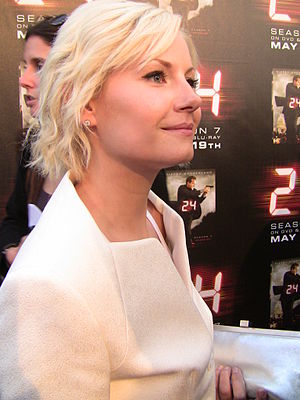
Elisha Cuthbert
Elisha Ann Cuthbert er en canadisk skuespiller, der har medvirket i bl.a. i film som, The Girl Next Door. Hun havde også en rolle i 2005 i filmen House of Wax og i 2007 i filmen Captivity. Hun er mest kendt for sin rolle som Kim Bauer i tv-serien 24 Timer.